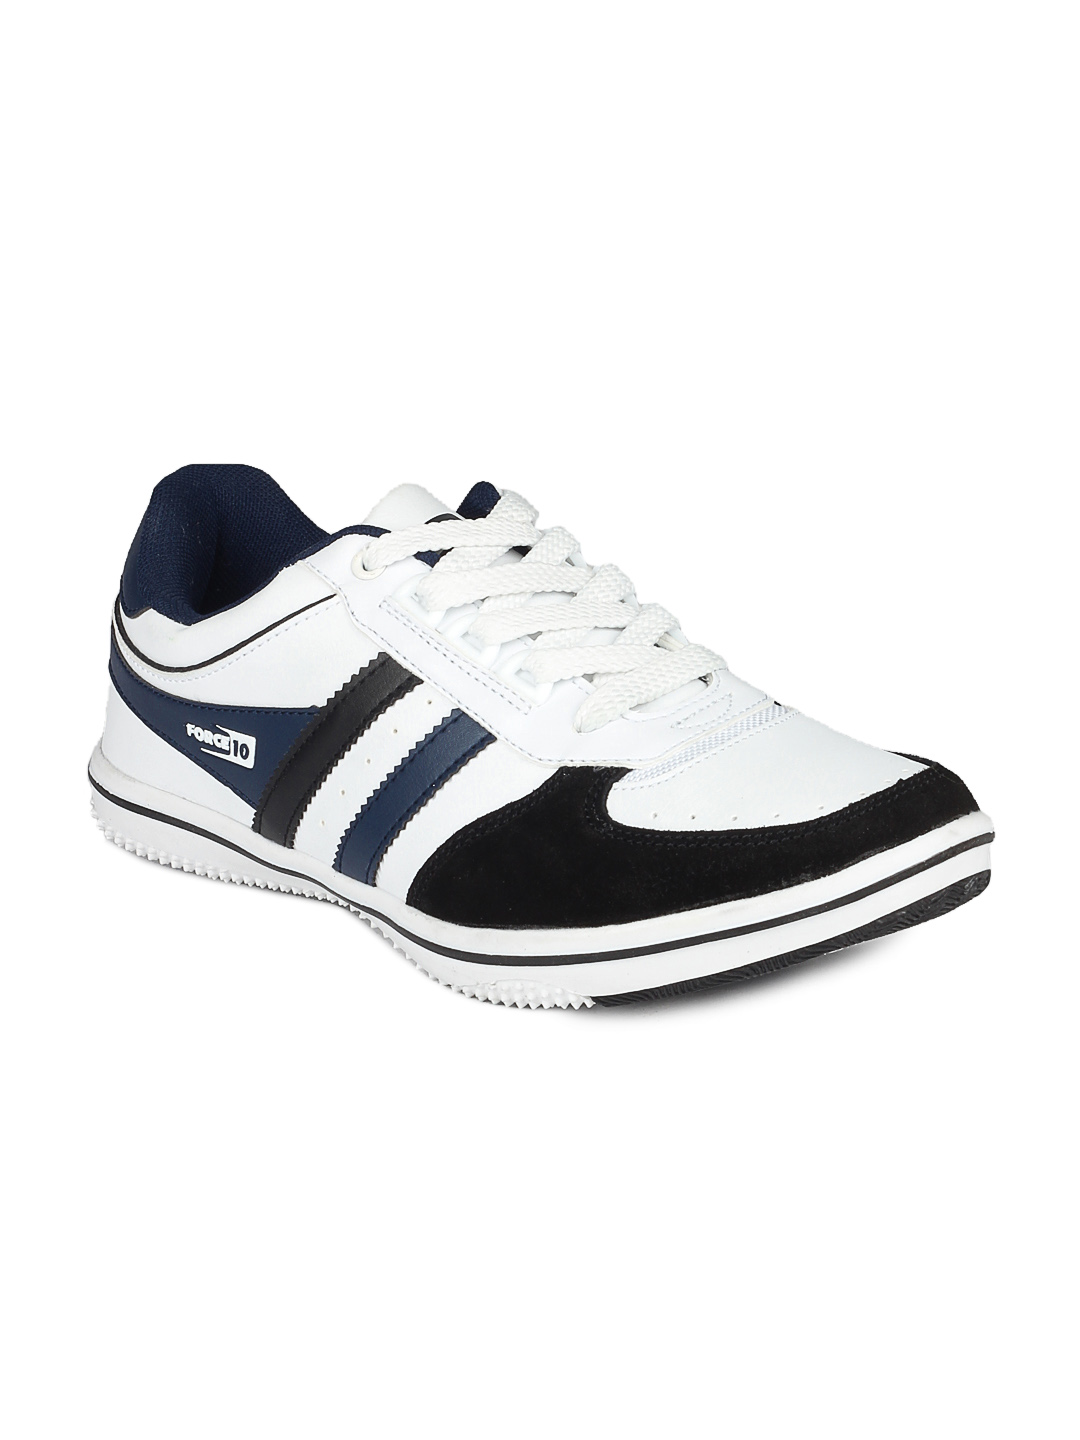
Force 10 Men White & Navy Blue Shoes
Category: Footwear / Shoes / Casual Shoes
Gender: Men
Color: White
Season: Fall 2012
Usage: Casual